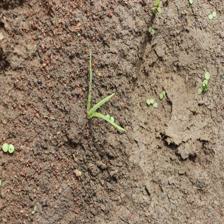
Label: Grass